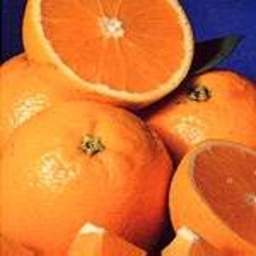
Label: Orange